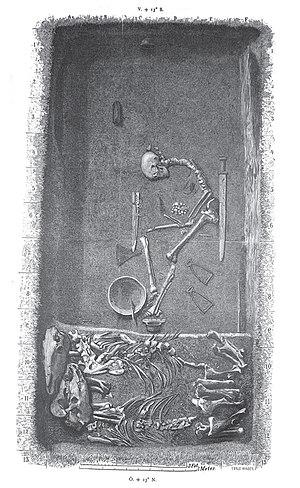
La guerrière viking de Birka est une femme qui fut enterrée avec les parures traditionnelles d'un chef de guerre Viking. Sa chambre funéraire datant du Xᵉ siècle fut découverte en 1878 à Birka dans le sud-est de la Suède. Longtemps, les archéologues pensèrent qu'il s'agissait d'un homme même si certaines caractéristiques du squelette évoquaient celui d'une femme. Ce n'est qu'en 2017 qu'une analyse ADN établit que cette personne ensevelie avec tous les signes correspondant à un guerrier viking de haut rang était en réalité une femme. Ces conclusions ont cependant été qualifiées de prématurées par certains archéologues et historiens pour lesquels ces artefacts ne constituent pas la preuve que des femmes, dans cette société patriarcale viking, aient pu être guerrières. Cette controverse a contribué au débat au sujet des rôles que pouvaient endosser les femmes dans la société viking.